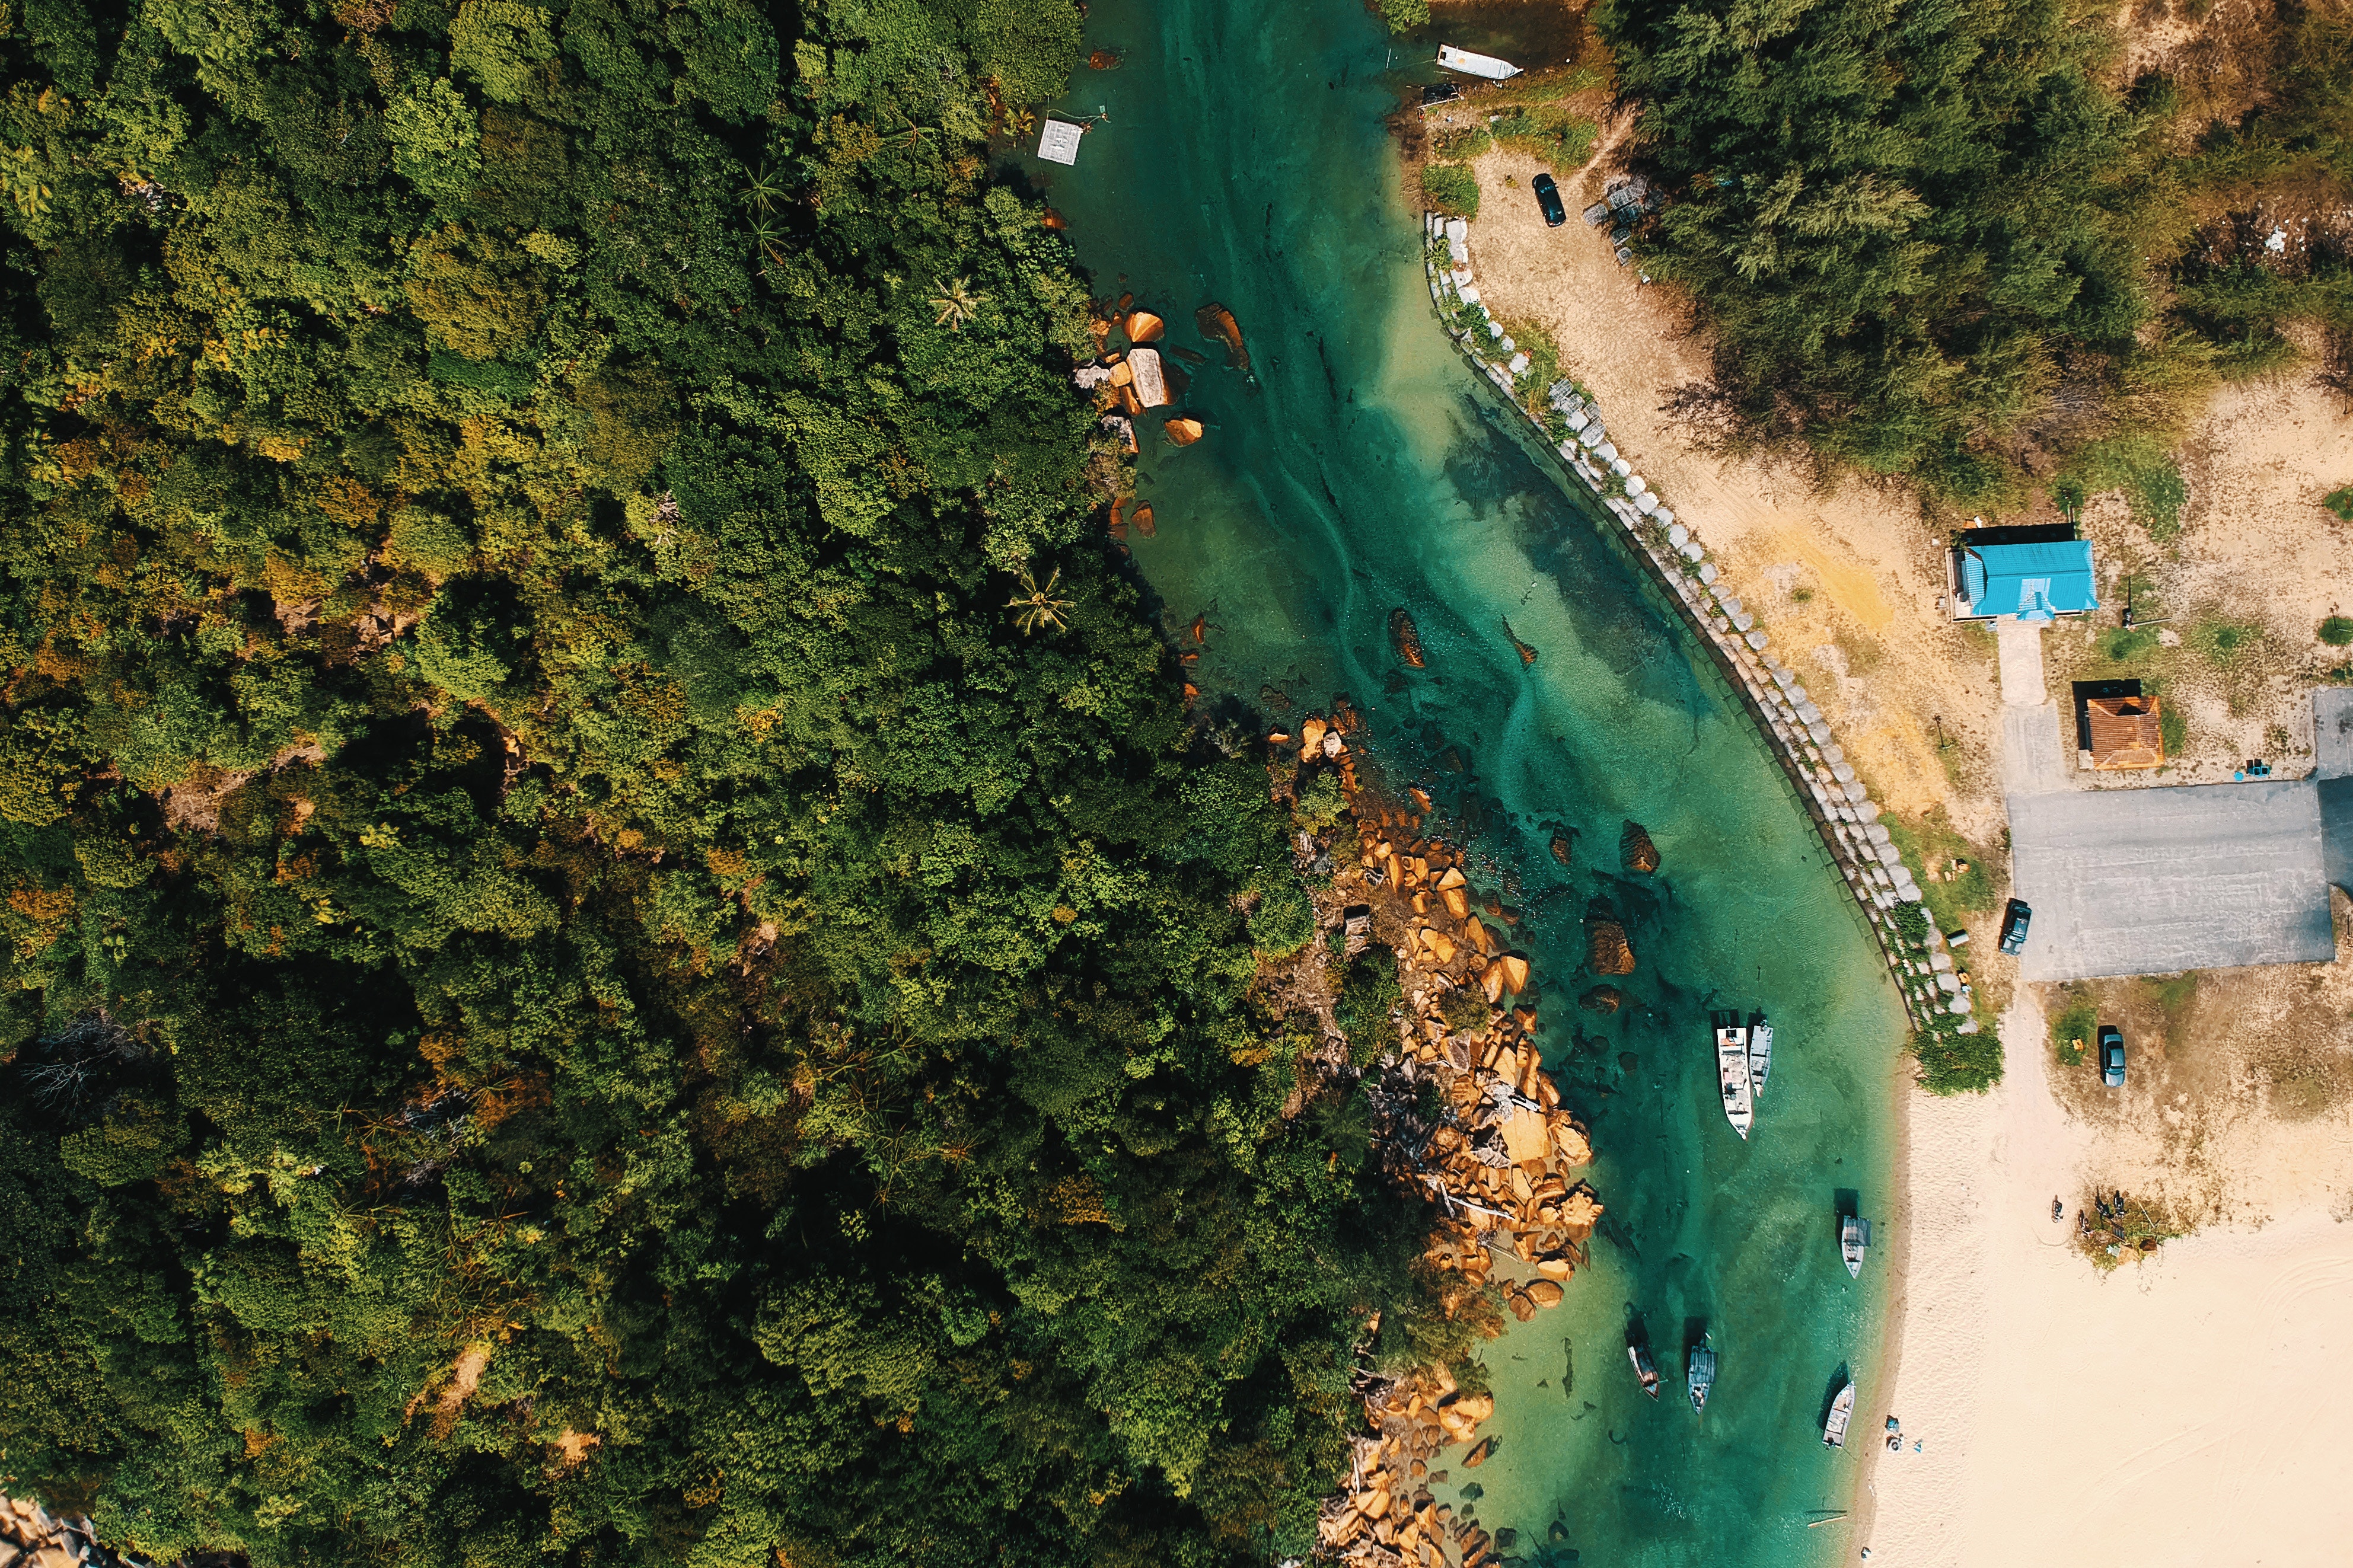
green, aerial photography, water, bird's eye view, tree, landscape, photography, geological phenomenon, coast, earth